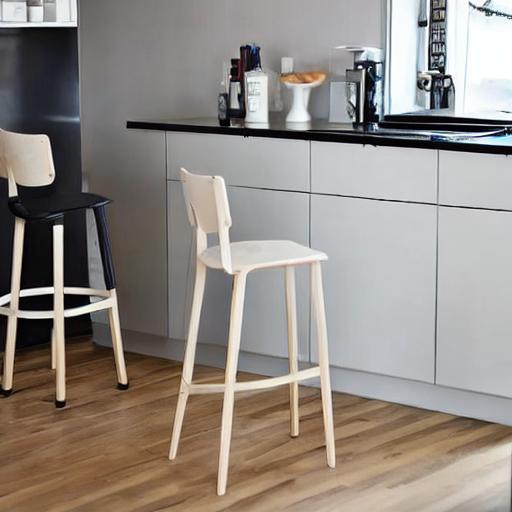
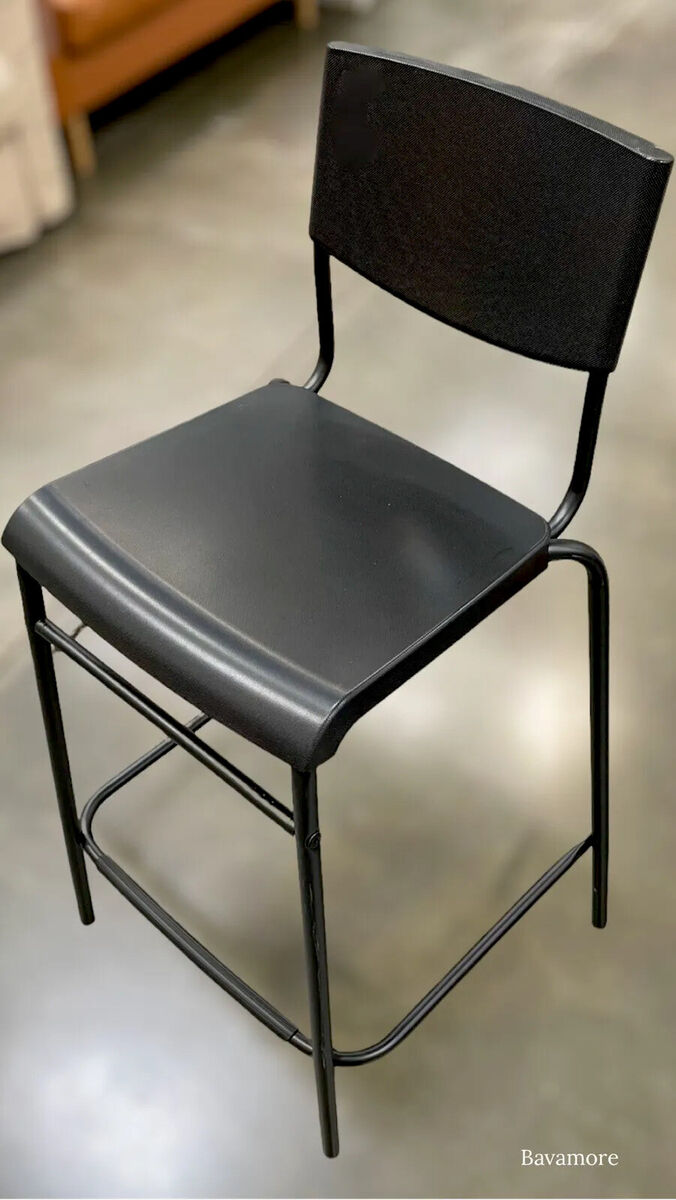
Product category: stool
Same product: no